José Miguel Pérez (politician)

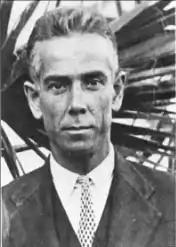

José Miguel Pérez (8 December 1896 – 4 September 1936) was a Canarian politician. He founded the Cuban Communist Party ("Partido Comunista Cubano") in 1925 along with Carlos Baliño, Alfonso Bernal del Riesgo, and Julio Antonio Mella.